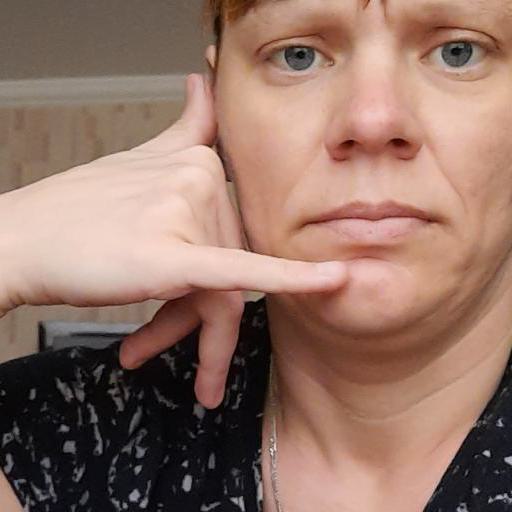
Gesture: call